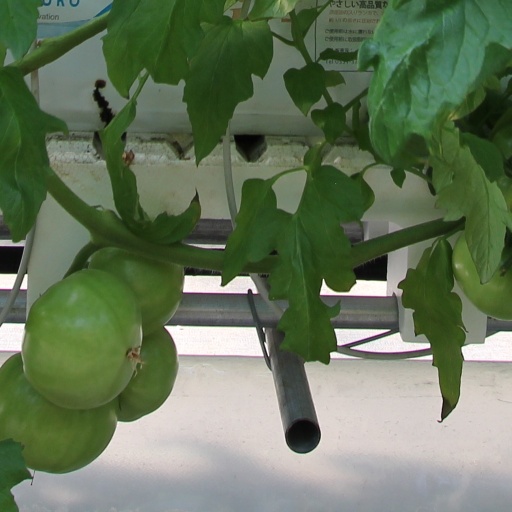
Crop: tomato